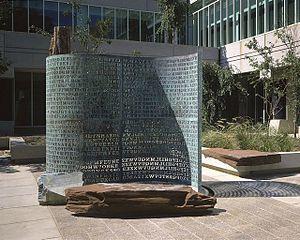
Kryptos est une sculpture créée par Jim Sanborn exposée à Langley dans l'enceinte du quartier général de la CIA. Depuis son inauguration en 1990, ce monument est l'objet de nombreuses discussions quant aux messages chiffrés dont il est recouvert. À ce jour, ces messages n'ont été que partiellement déchiffrés.
La Central Intelligence Agency, fondée en 1947 par le National Security Act, est l'une des agences de renseignement les plus connues des États-Unis. Elle est chargée de l'acquisition du renseignement et de la plupart des opérations clandestines effectuées hors du sol américain. Elle a le statut juridique d'agence indépendante du gouvernement des États-Unis.